Question: When will they quit?
Tambaya: Yaushe zasu bari?
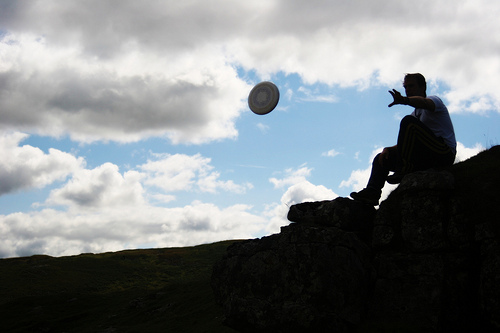
Answer: After they are tired.
Amsa: Bayan sun gaji.